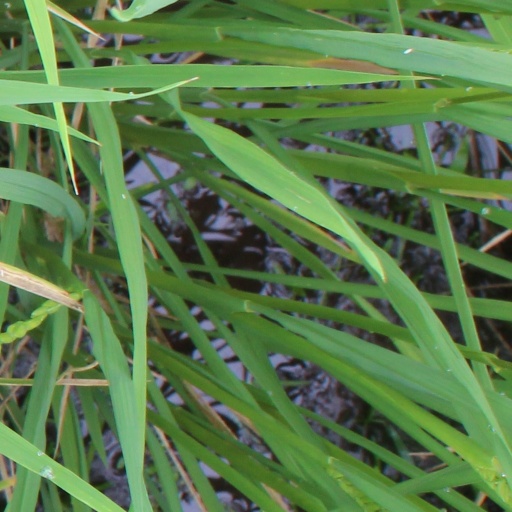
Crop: rice